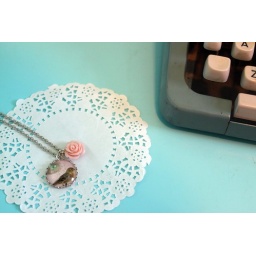
Cute birdie and nest image encased under glass and mounted in a silver bezel, with a peach rose dangle on a silver chain.